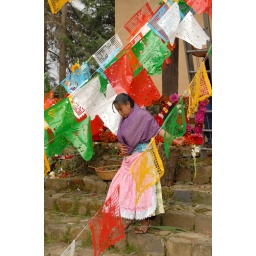
Colorful banners made from cut paper or often plastic are common decorations seen during festivals in Mexico